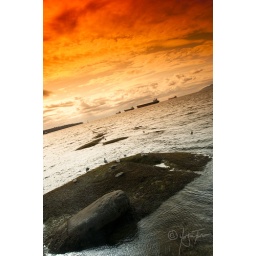
Gulls on rock in ocean Stanley Park grad sunset 0001-Edit